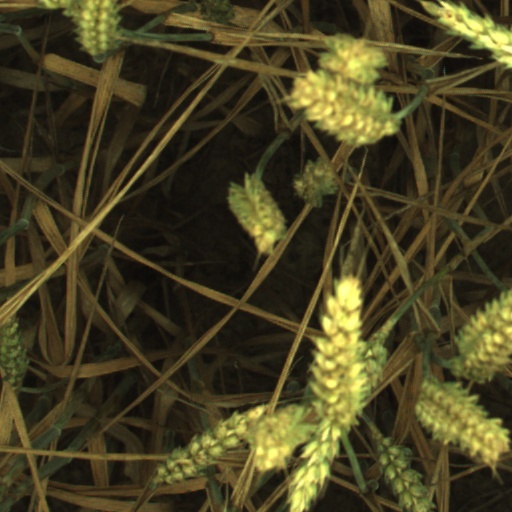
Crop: wheat